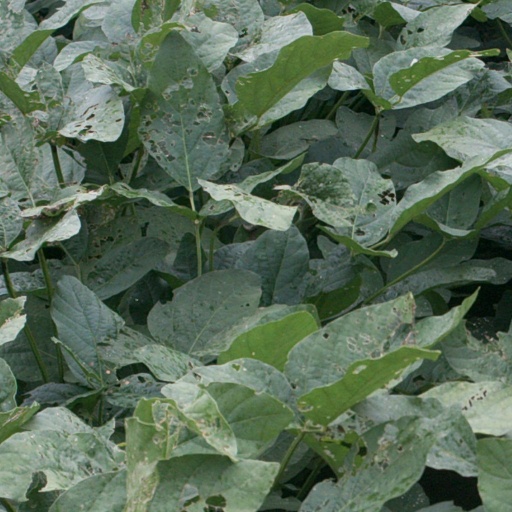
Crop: soybean